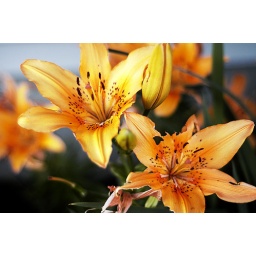
at my aunt's house in rhode island, looks like somethings eating them though...